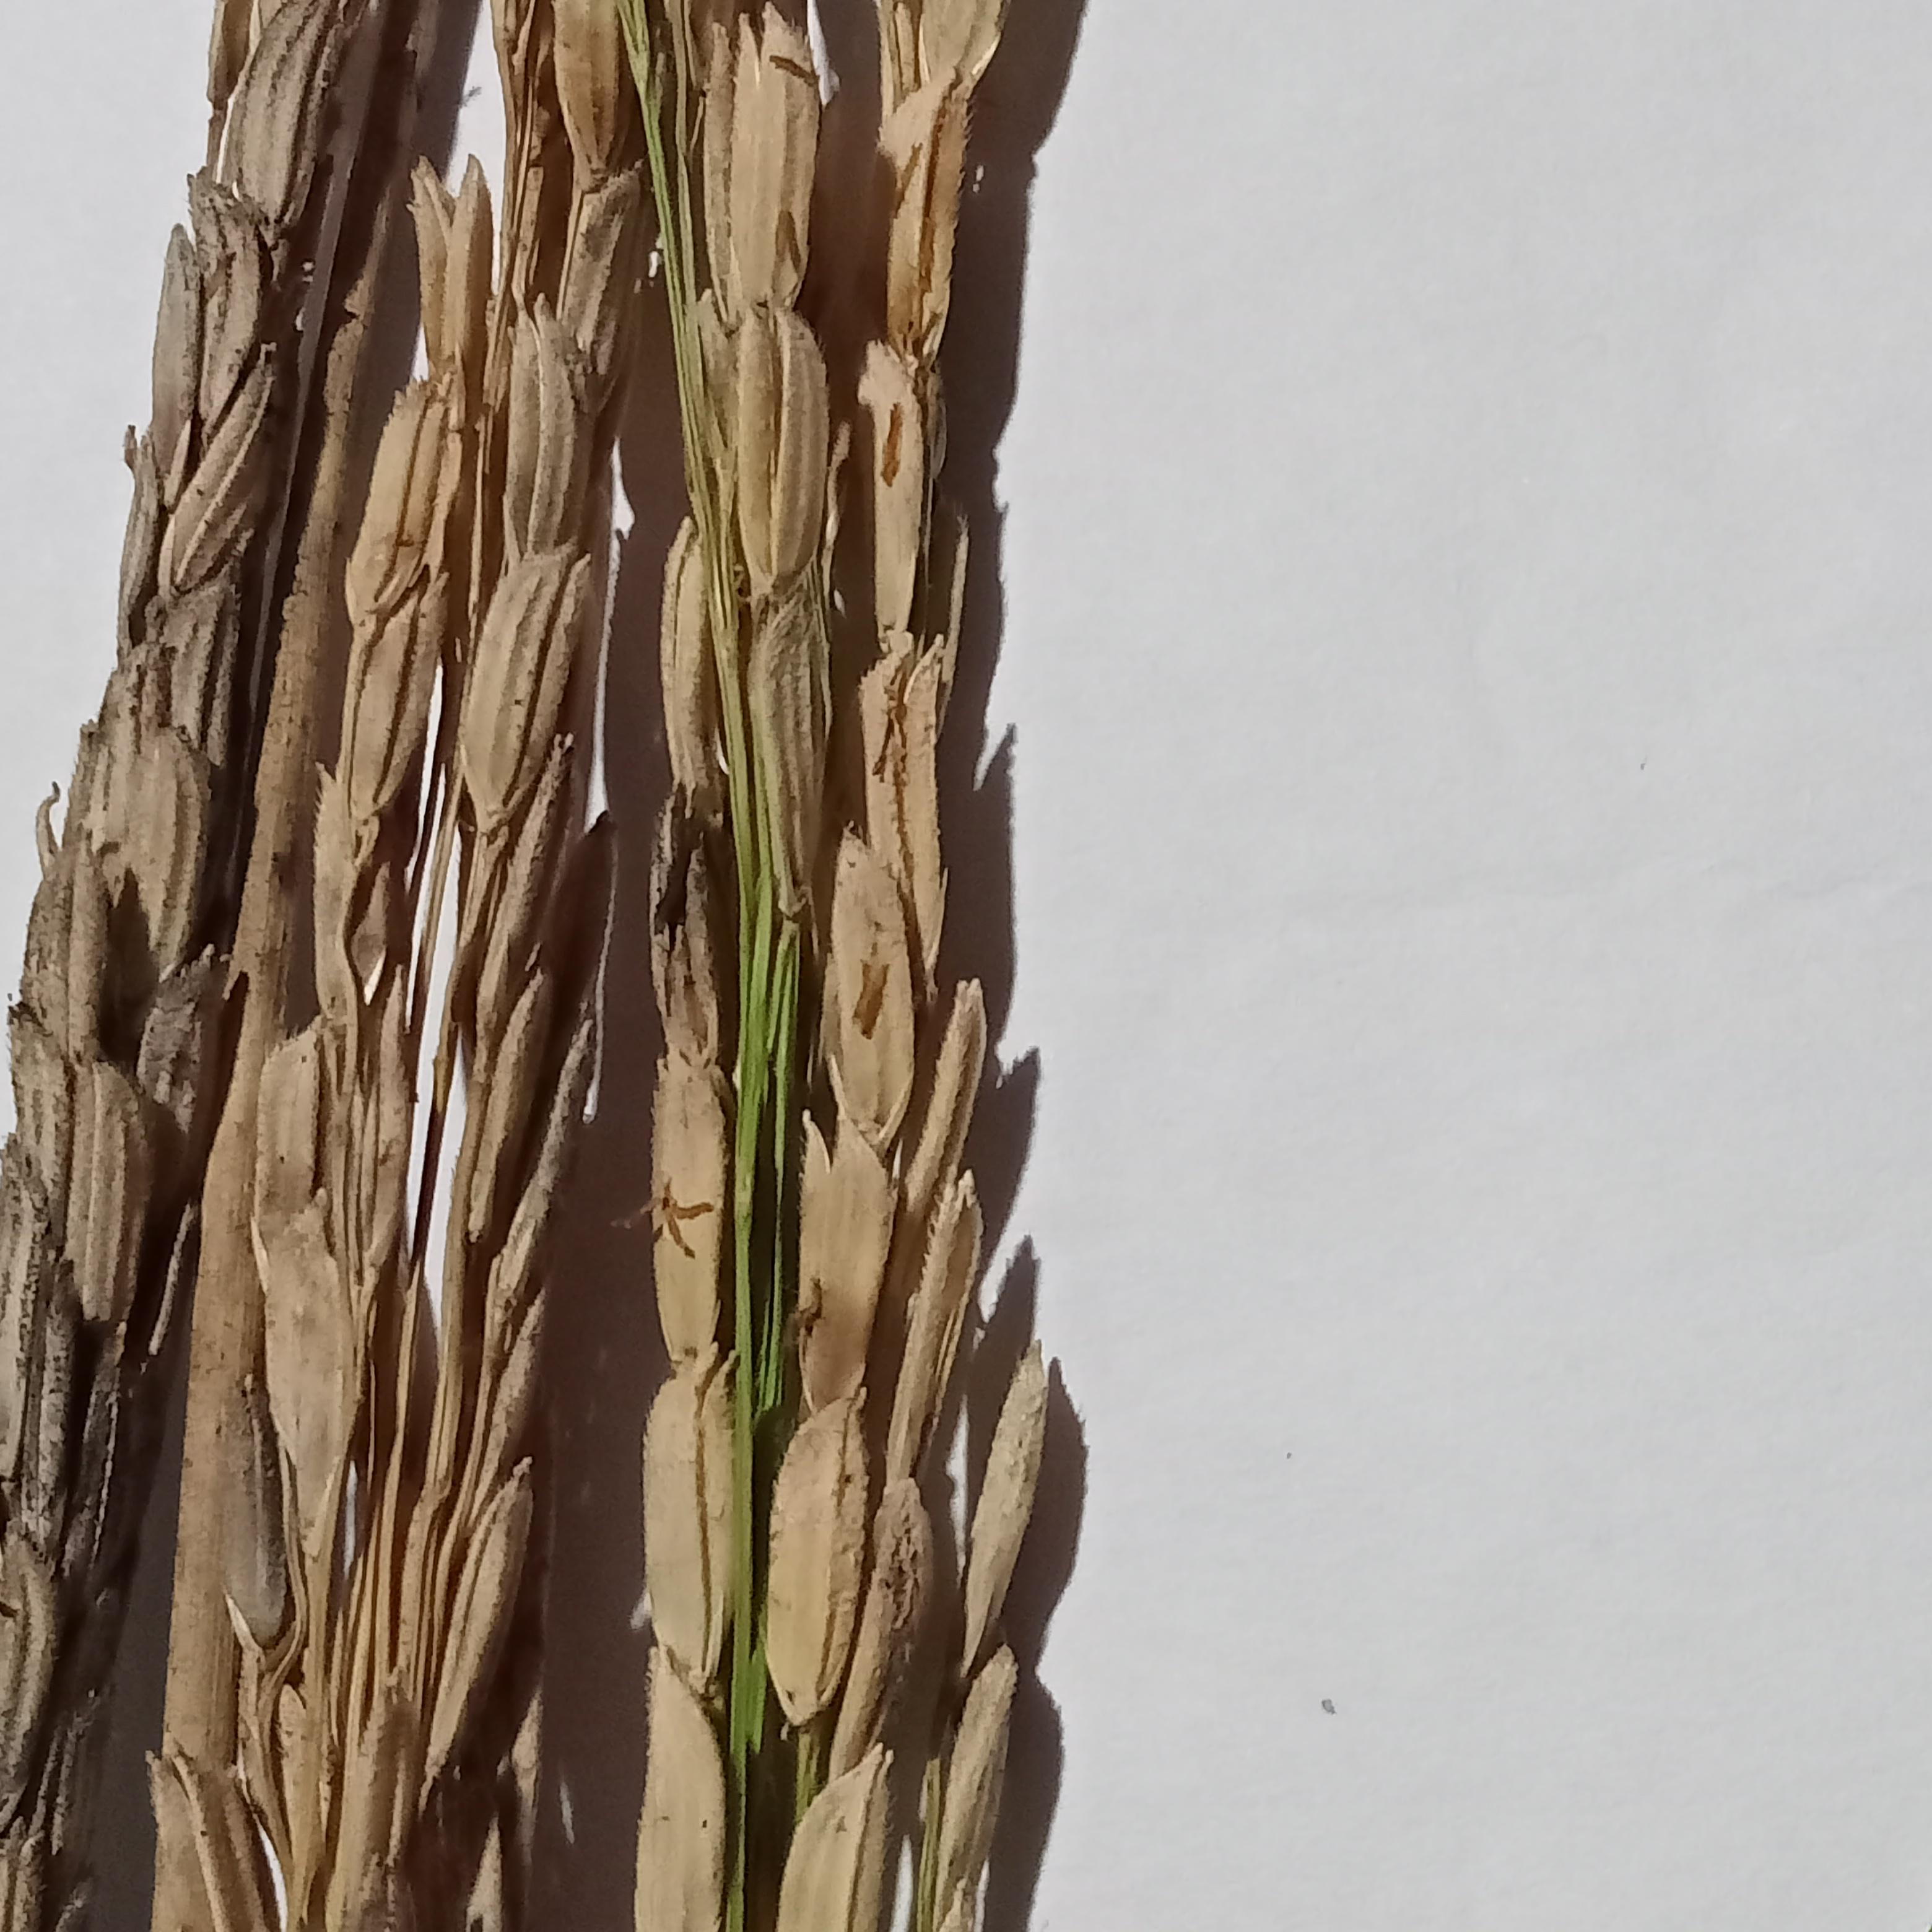
Label: Rice___Neck_Blast